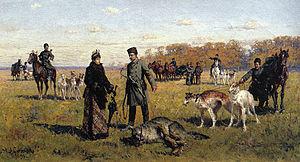
Chasse russe avec Barzoïs, A. Kivchenko, XIXe siècle
Le barzoï ou lévrier russe est une race canine originaire de Russie. La Fédération cynologique internationale le classe dans le groupe 10, lévriers, section 1, standard nᵒ 193.